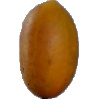
Label: Cucumber Ripe 2